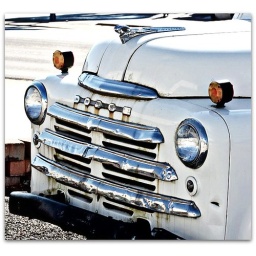
Found this old truck along side the road in Smithville, TN. I